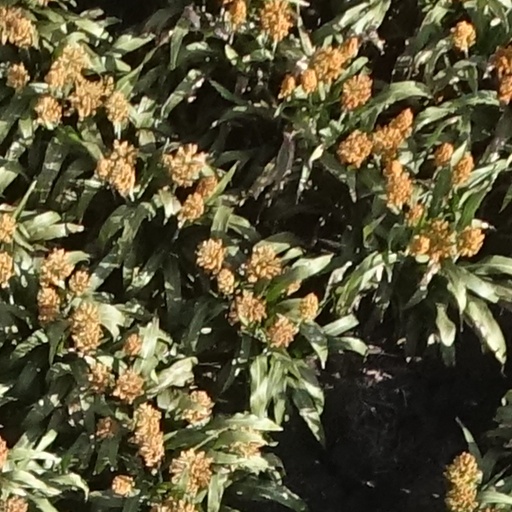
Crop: sorghum